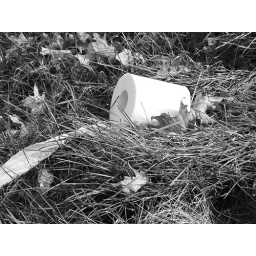
i love random ... toilet paper in a field ... ahhh ...